Garibaldi Volcanic Belt

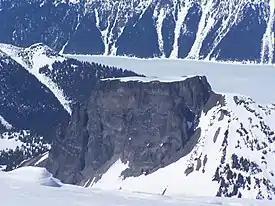
The Table, a flow-dominated tuya rising above the southwestern side of Garibaldi Lake.

A number of volcanic features in the Garibaldi Belt are protected by provincial parks. Garibaldi Provincial Park at the southern end of the chain was established in 1927 to protect the abundant geological history, glaciated mountains and other natural resources in the region. It was named after the stratovolcano Mount Garibaldi, which in turn was named after the Italian military and political leader Giuseppe Garibaldi in 1860. To the northwest, Brandywine Falls Provincial Park protects Brandywine Falls, a high waterfall composed of at least four basaltic lava flows with columnar joints. Its name origin is unclear, but it may have originated from two surveyors named Jack Nelson and Bob Mollison.